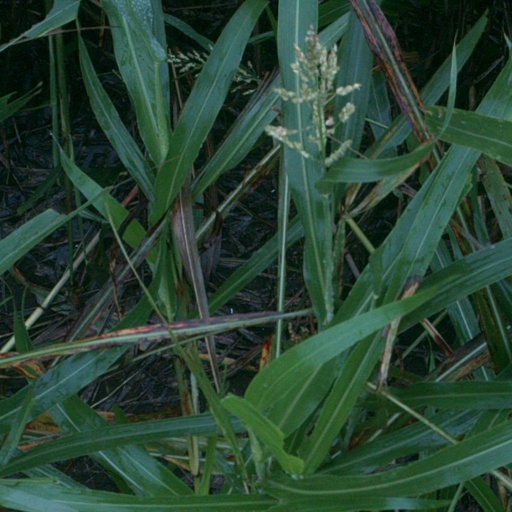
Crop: sorghum